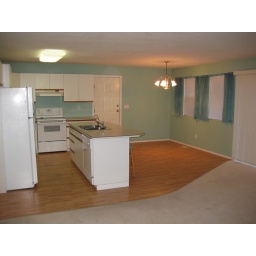
3 bedroom home in Vernon BC Mission Hill neighbourhood